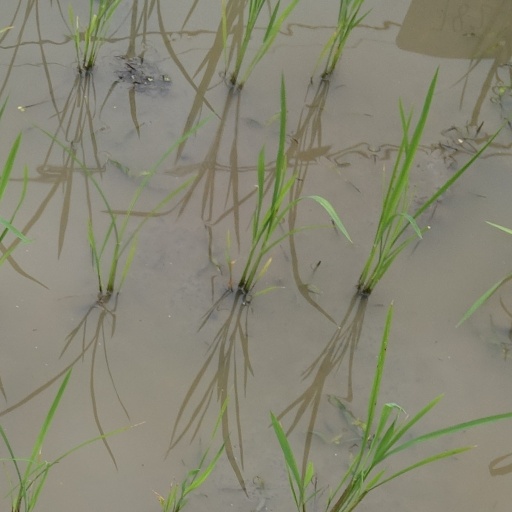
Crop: rice